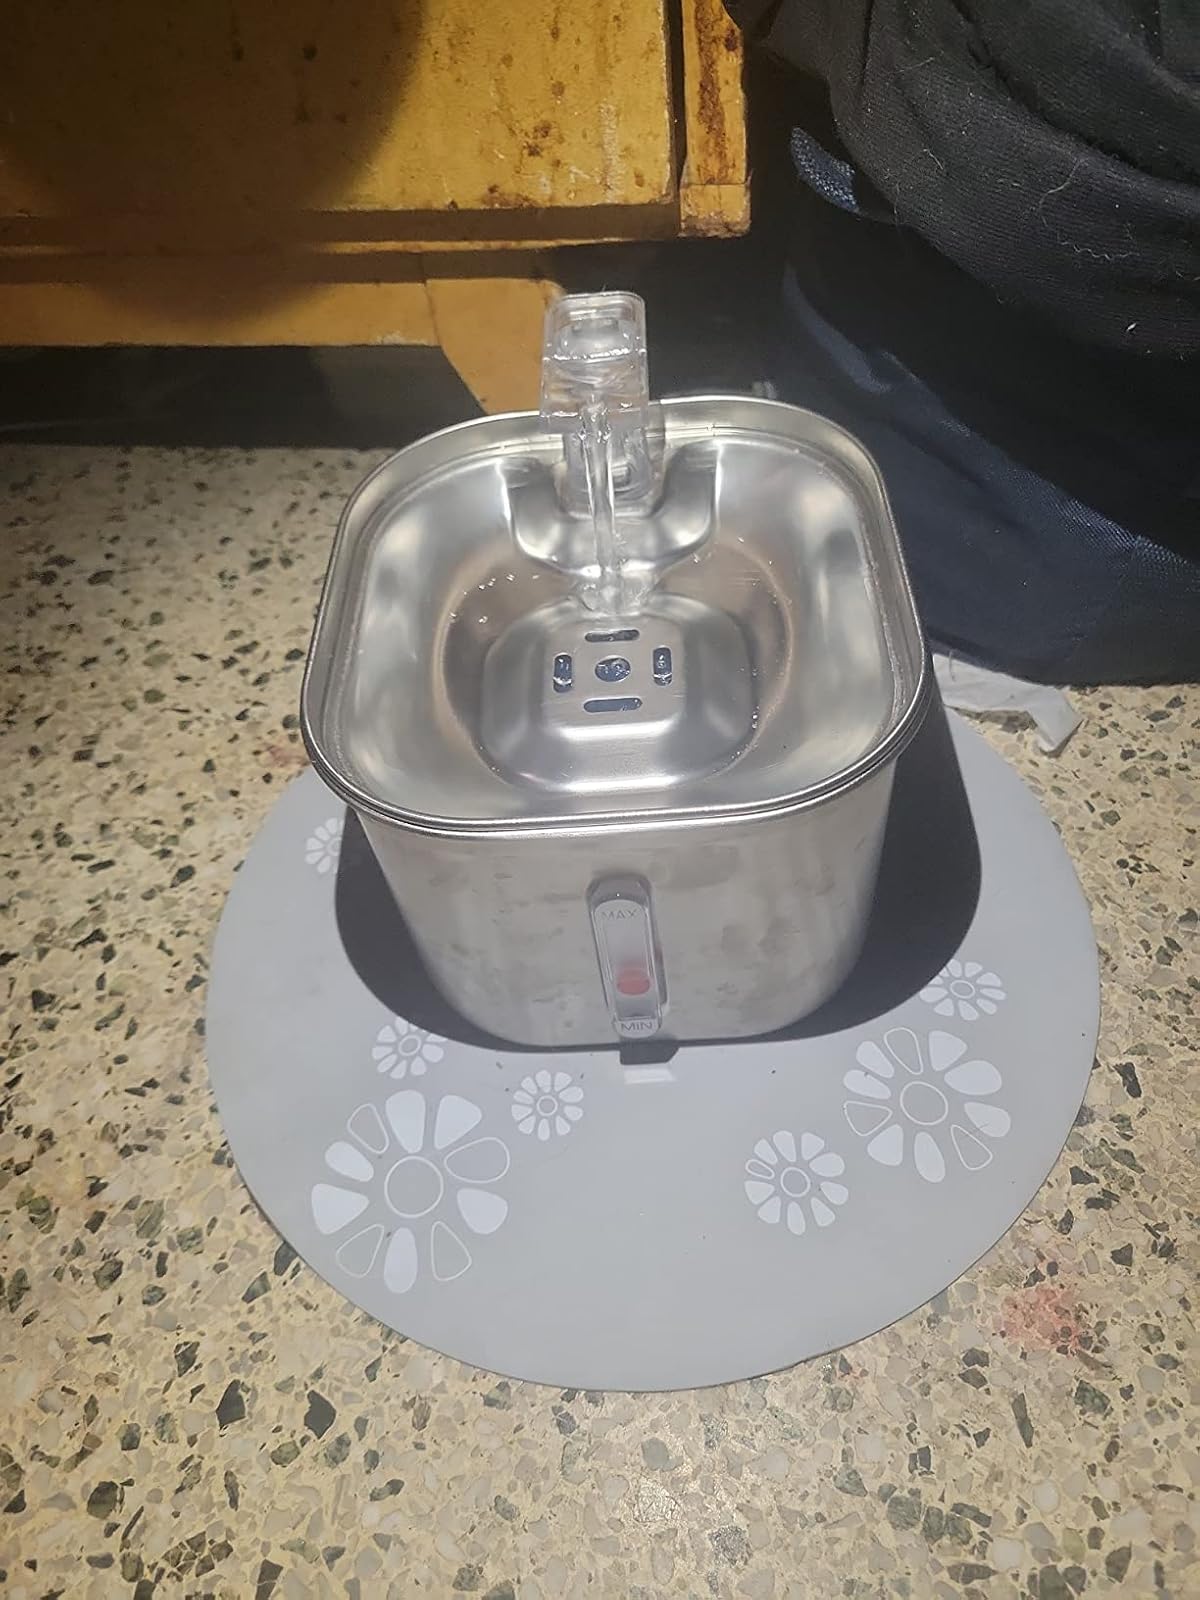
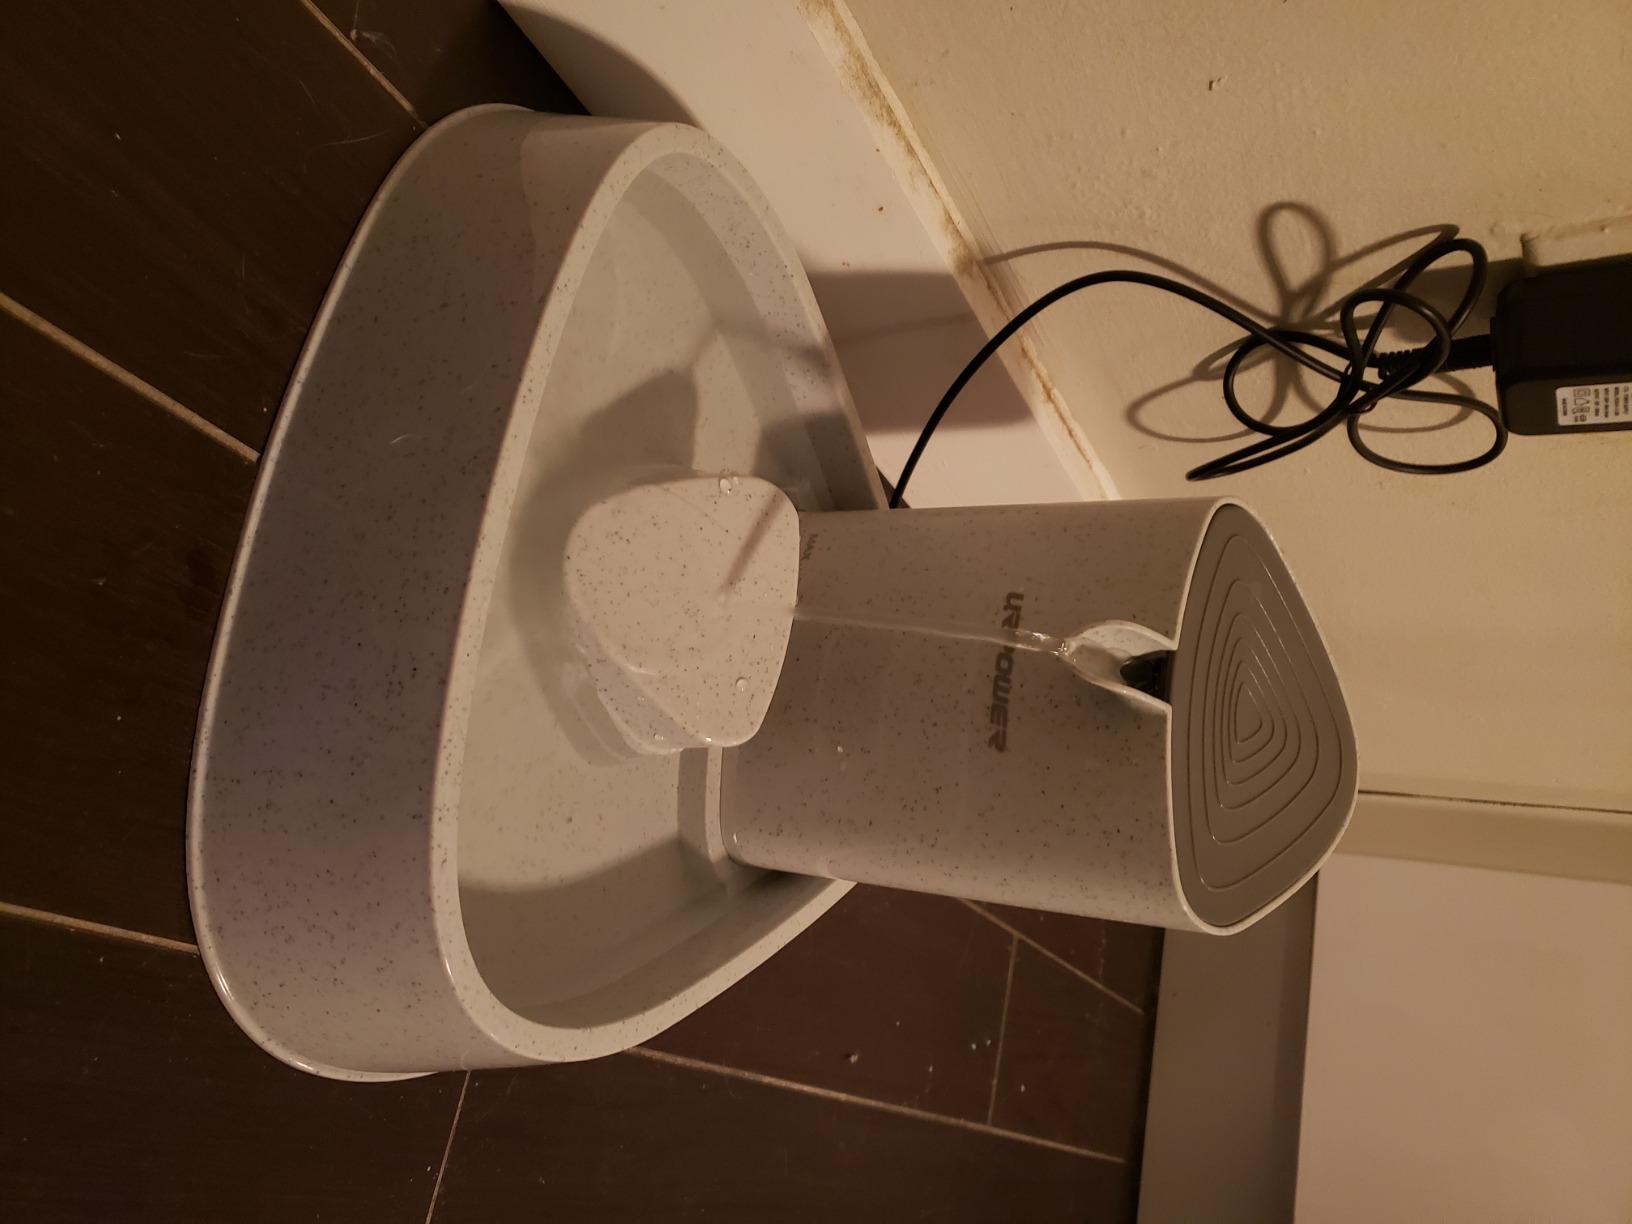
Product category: items_bowl
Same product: no